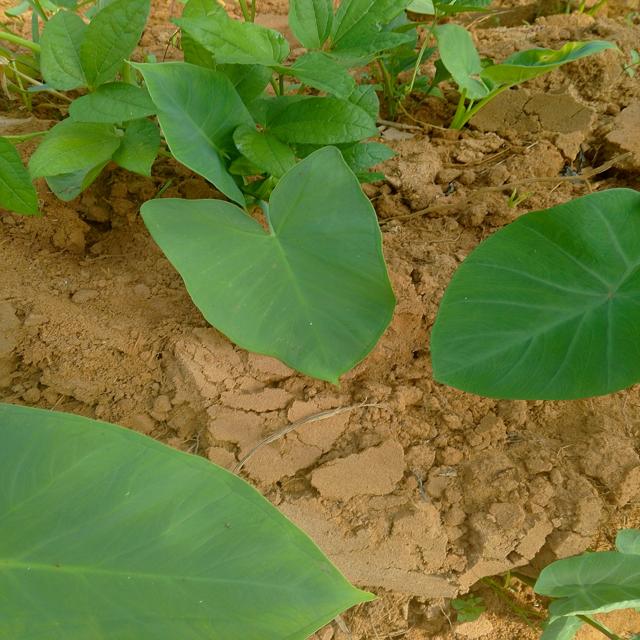
Label: Healthy